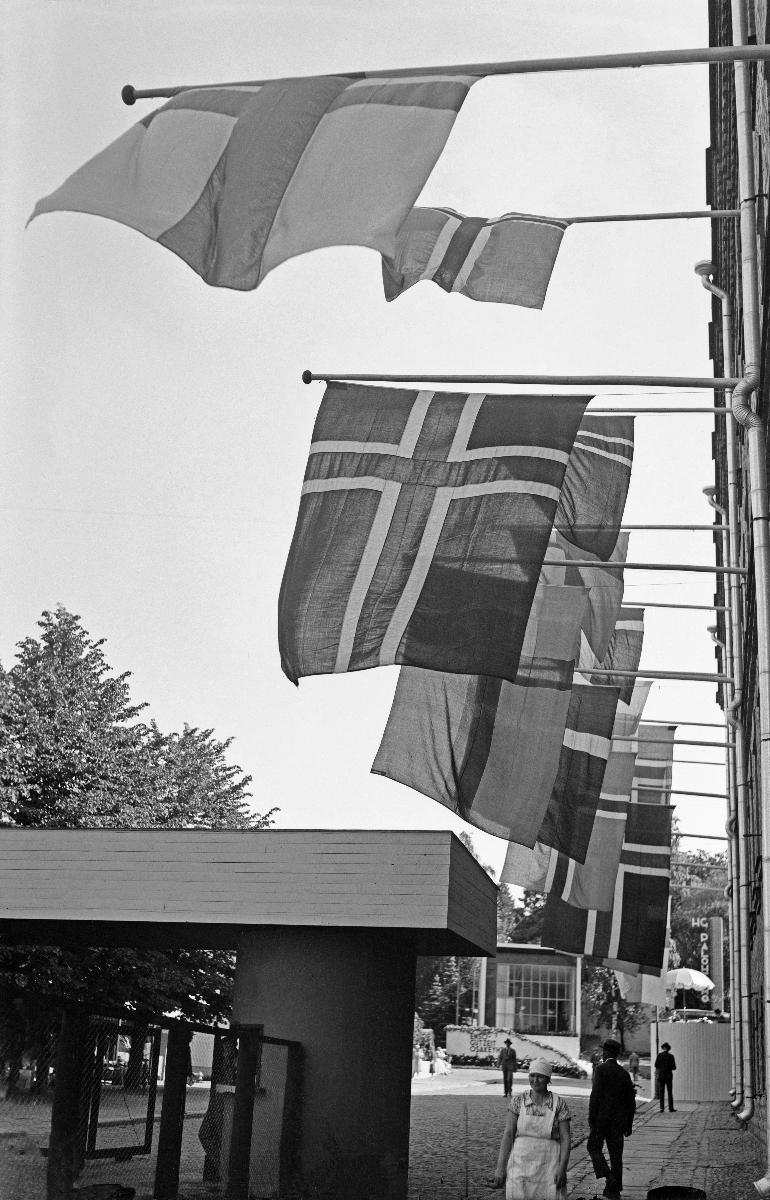
Pohjoismaiset rakennusmessut Helsingissä 1932
Nordiska byggnadsmässan i Helsingfors 1932; The Nordic Building Fair in Helsinki 1932
sisällön kuvaus: Pohjoismaiset rakennusmessut Helsingissä 1932. Pohjoismaiden liput. content description: The Nordic Building Fair in Helsinki 1932. The flags of the Nordic countries. innehållsbeskrivning: Nordiska byggnadsmässan i Helsingfors 1932. De nordiska ländernas flaggor.
Kuvaaja: Sundström, Hugo, kuvaaja
Vuosi: 1932
Paikka: Suomi, Uusimaa, Helsinki
Aiheet: messut (tapahtumat); näyttelyt; arkkitehtuuri; rakennelmat; HBL; trade fairs; exhibitions; architecture; construction; building; fairs; expos; expositions; flags; mässor (evenemang); utställningar; arkitektur; byggande; byggnadsmässor; mässor; flaggor